Squat lobster

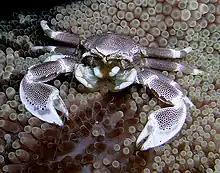
Porcelain crabs, like "Neopetrolisthes maculatus", are closely related to squat lobsters.

Broadly, squat lobsters are classified into two superfamilies: Chirostyloidea and Galatheoidea. Chirostyloidea contains the families Chirostylidae, Eumunididae, and Kiwaidae. Galatheoidea contains the families Galatheidae, Munididae, Munidopsidae, and Porcellanidae. The systematics of squat lobsters and the classification of deep-sea squat lobsters is an area of active research due to the limited fossil record. Deep-sea squat lobsters, existing at depths greater than 200m, are classified in the Mundidiae and Munidopsidae families of the superfamily Galatheoidea. Deep-sea squat lobsters display greater morphological divergences and lower genetic divergences evolutionary compared to their shallow-water counterparts. In early classifications, squat lobsters were placed in the superfamily Galatheoidea alongside the porcelain crabs of the family Porcellanidae. This relationship, however, was re-examined in the early 21st-century. Molecular and morphological data indicate that Galatheoidea is not a monophyletic group; Galatheidae, Porcellanidae, Kiwaidae, and Chirostylidae have independent origins. Galatheoidea is the largest superfamily in the Anomura suborder, which is reflected in the wide range of habitats of species belonging to this "superfamily." Few morphological characteristics distinguish squat lobsters from other families in the Anomura. Hence, deep-sea squat lobsters were classified in the Chirostyloidea superfamily in 2012 as DNA sequencing indicated that squat lobsters are not a monophyletic group. For example, Chirostylidae and Kiwaidae are distantly related to the other squat lobsters, and are closer related to hermit crabs and king crabs (Paguroidea), the mole crabs in the superfamily Hippoidea, and the small families Lomisidae and Aeglidae. Squat lobsters continue to be described in both the Chirostyloidea and Galatheoidea superfamilies.